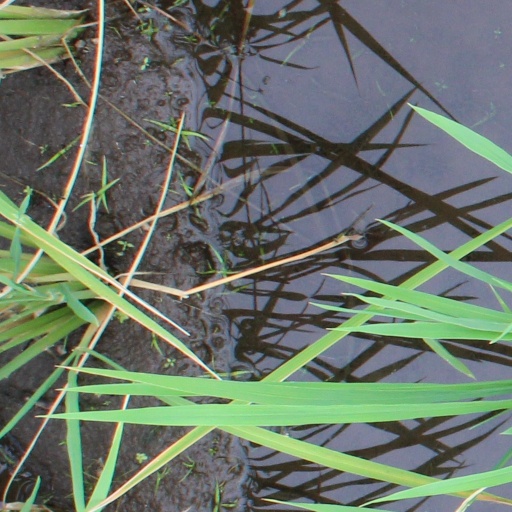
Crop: rice